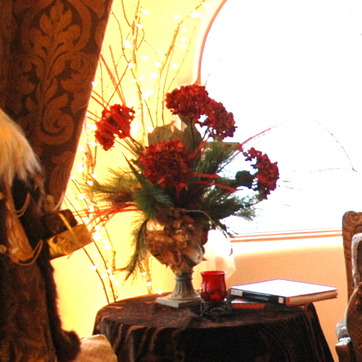
Material: foliage